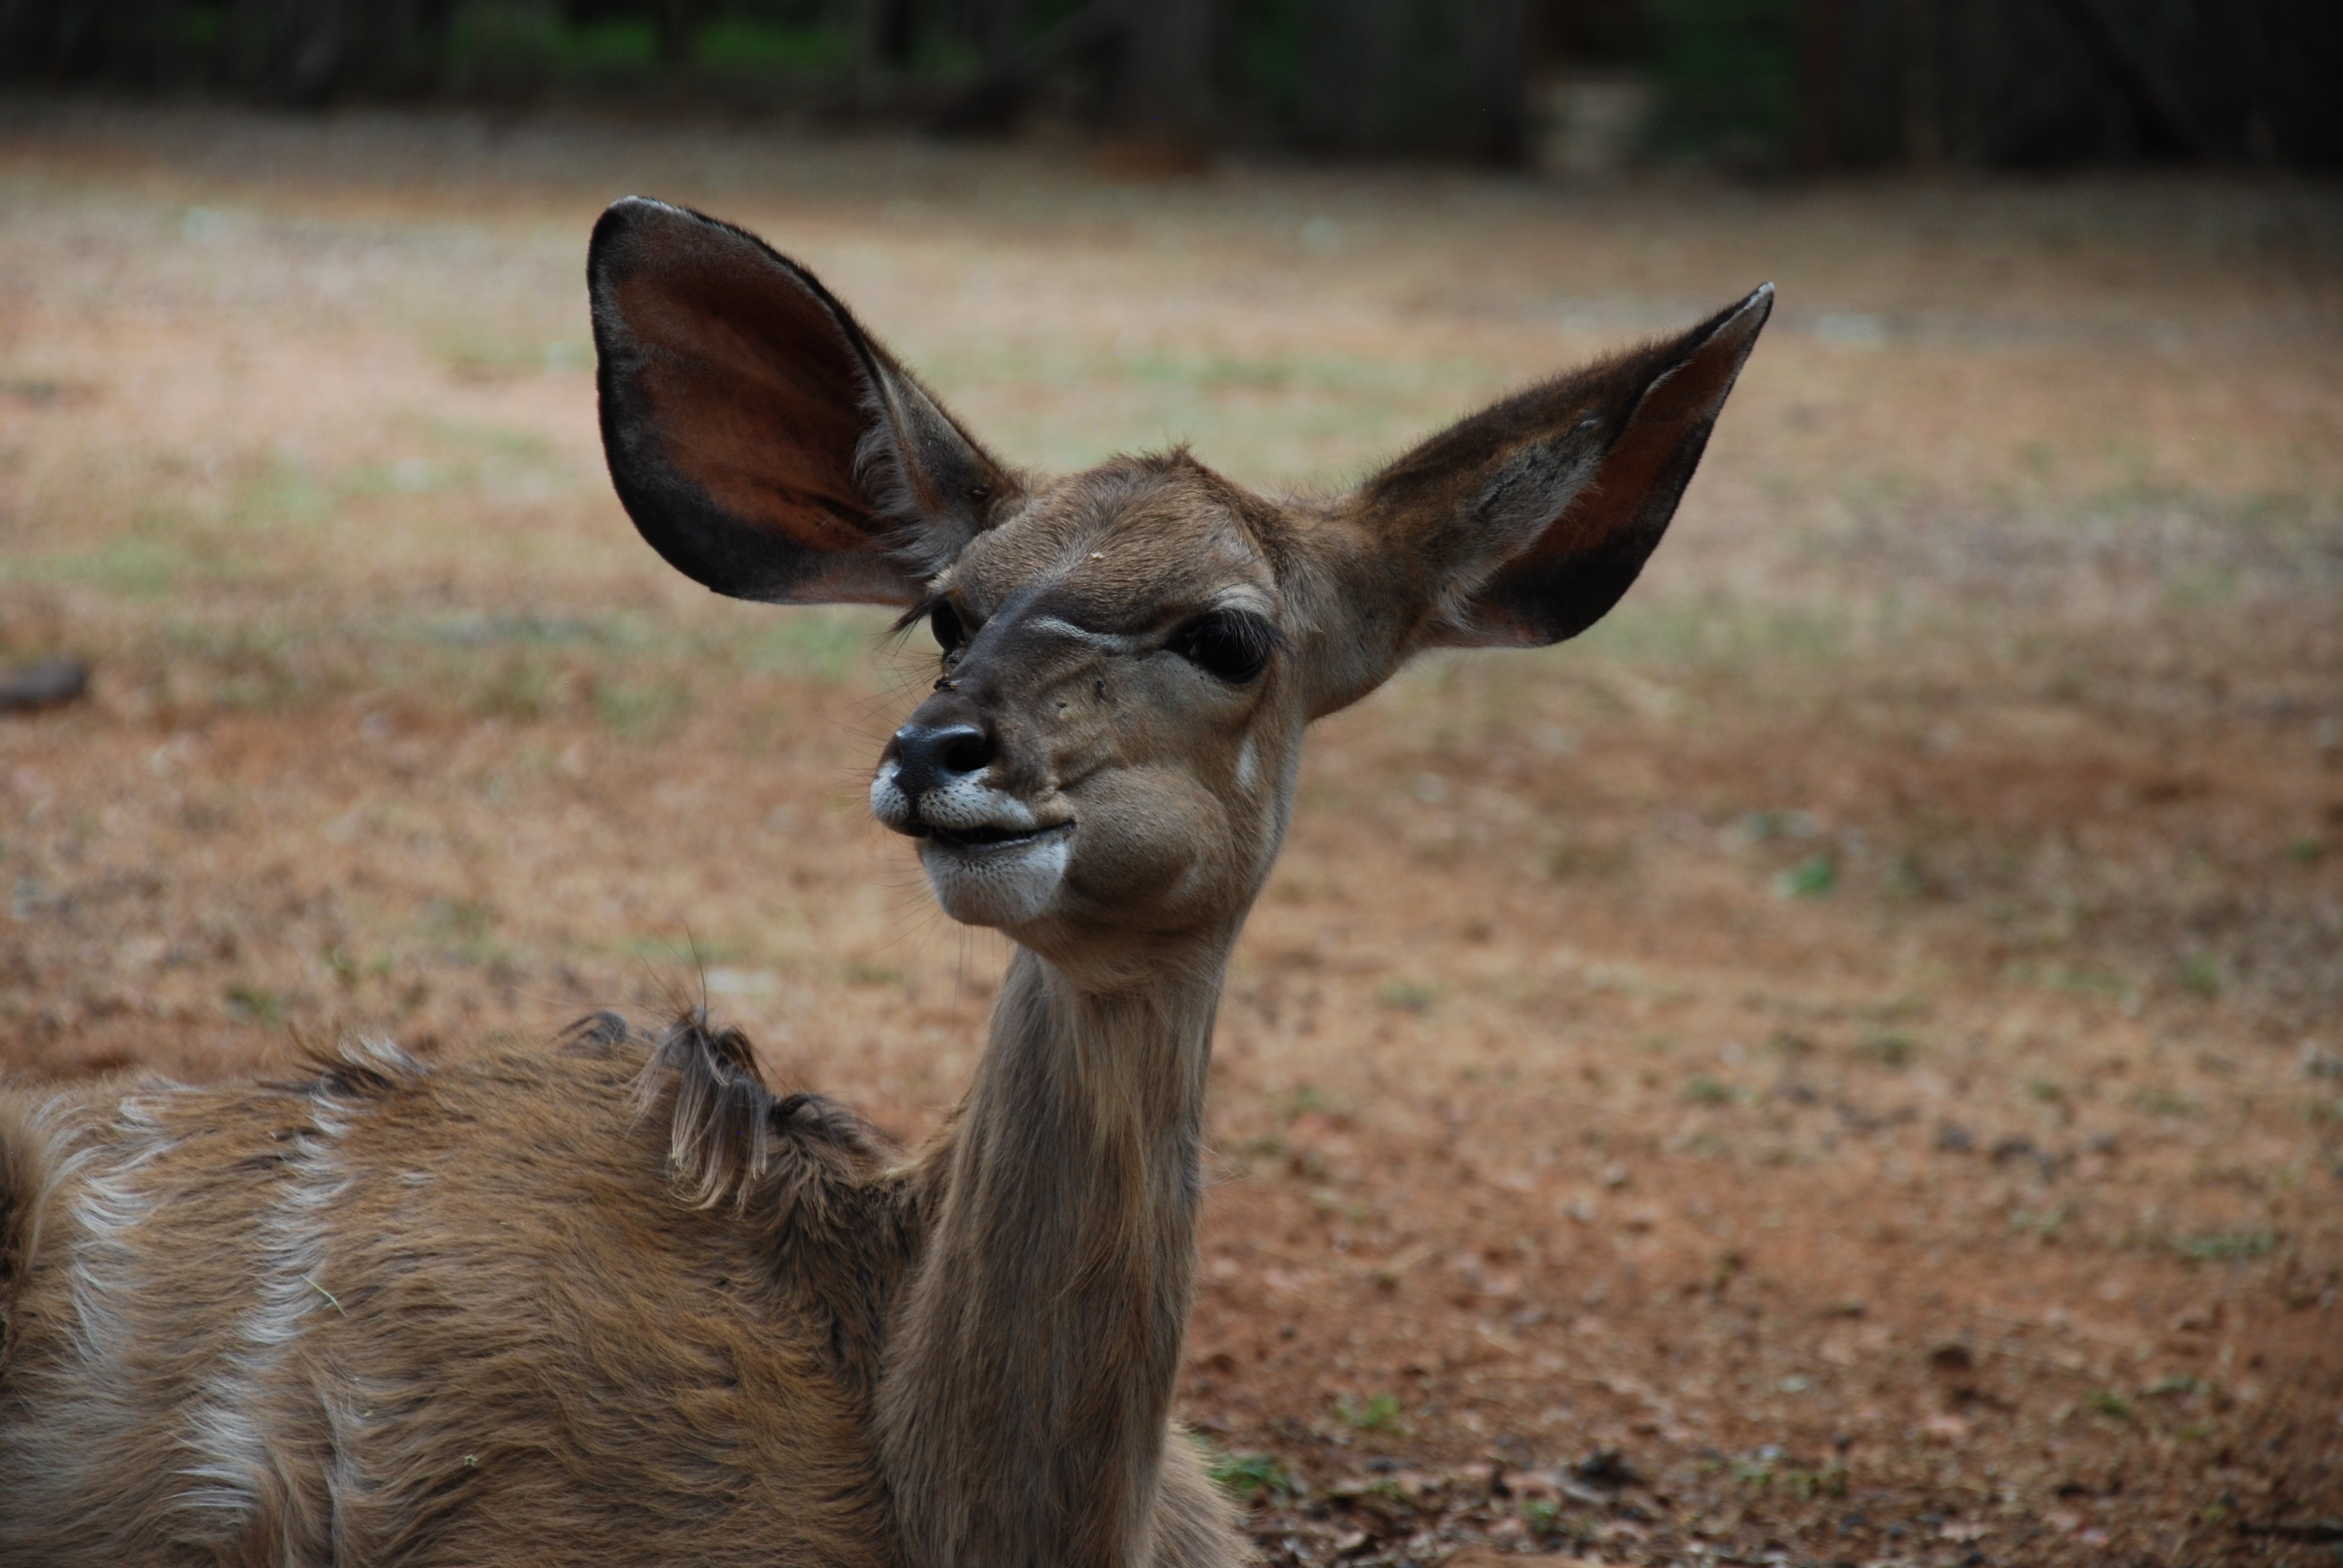
nature, grass, animal, wildlife, wild, deer, young, africa, mammal, fauna, antelope, cool image, snout, ears, conservation, cool photo, kudu, herbivore, eyelashes, south africa, chewing, white tailed deer, tragelaphus imberbis, terrestrial animal, south african